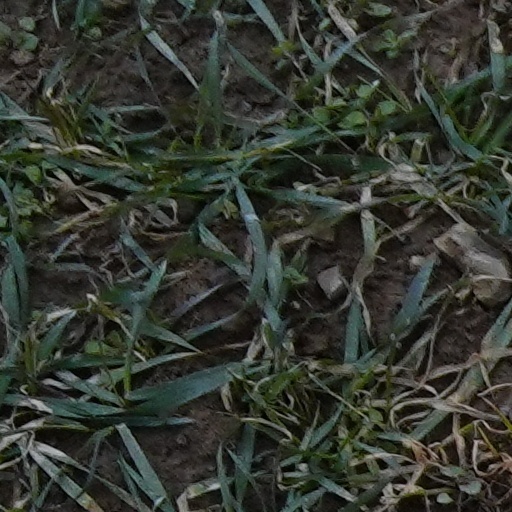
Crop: wheat